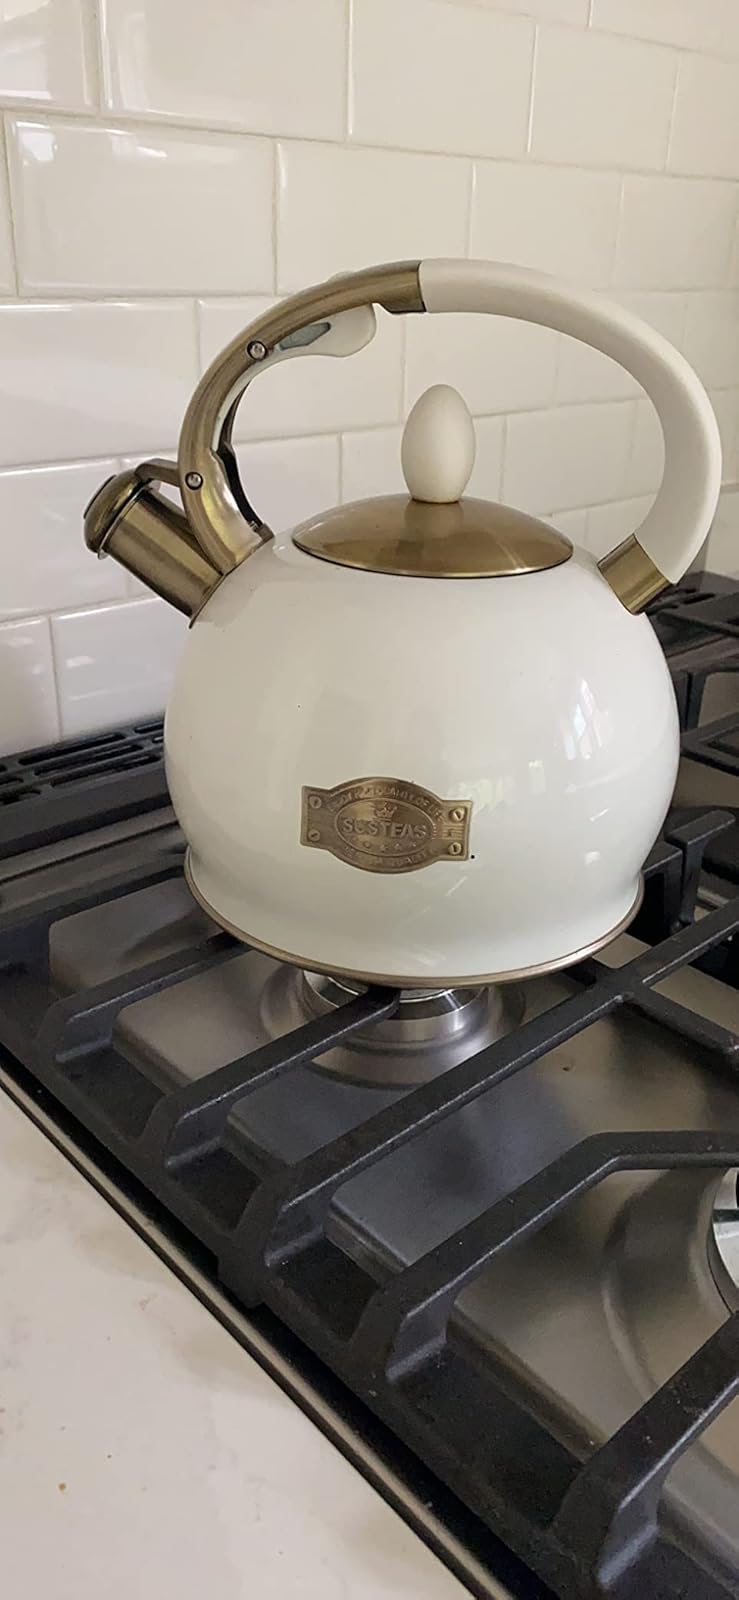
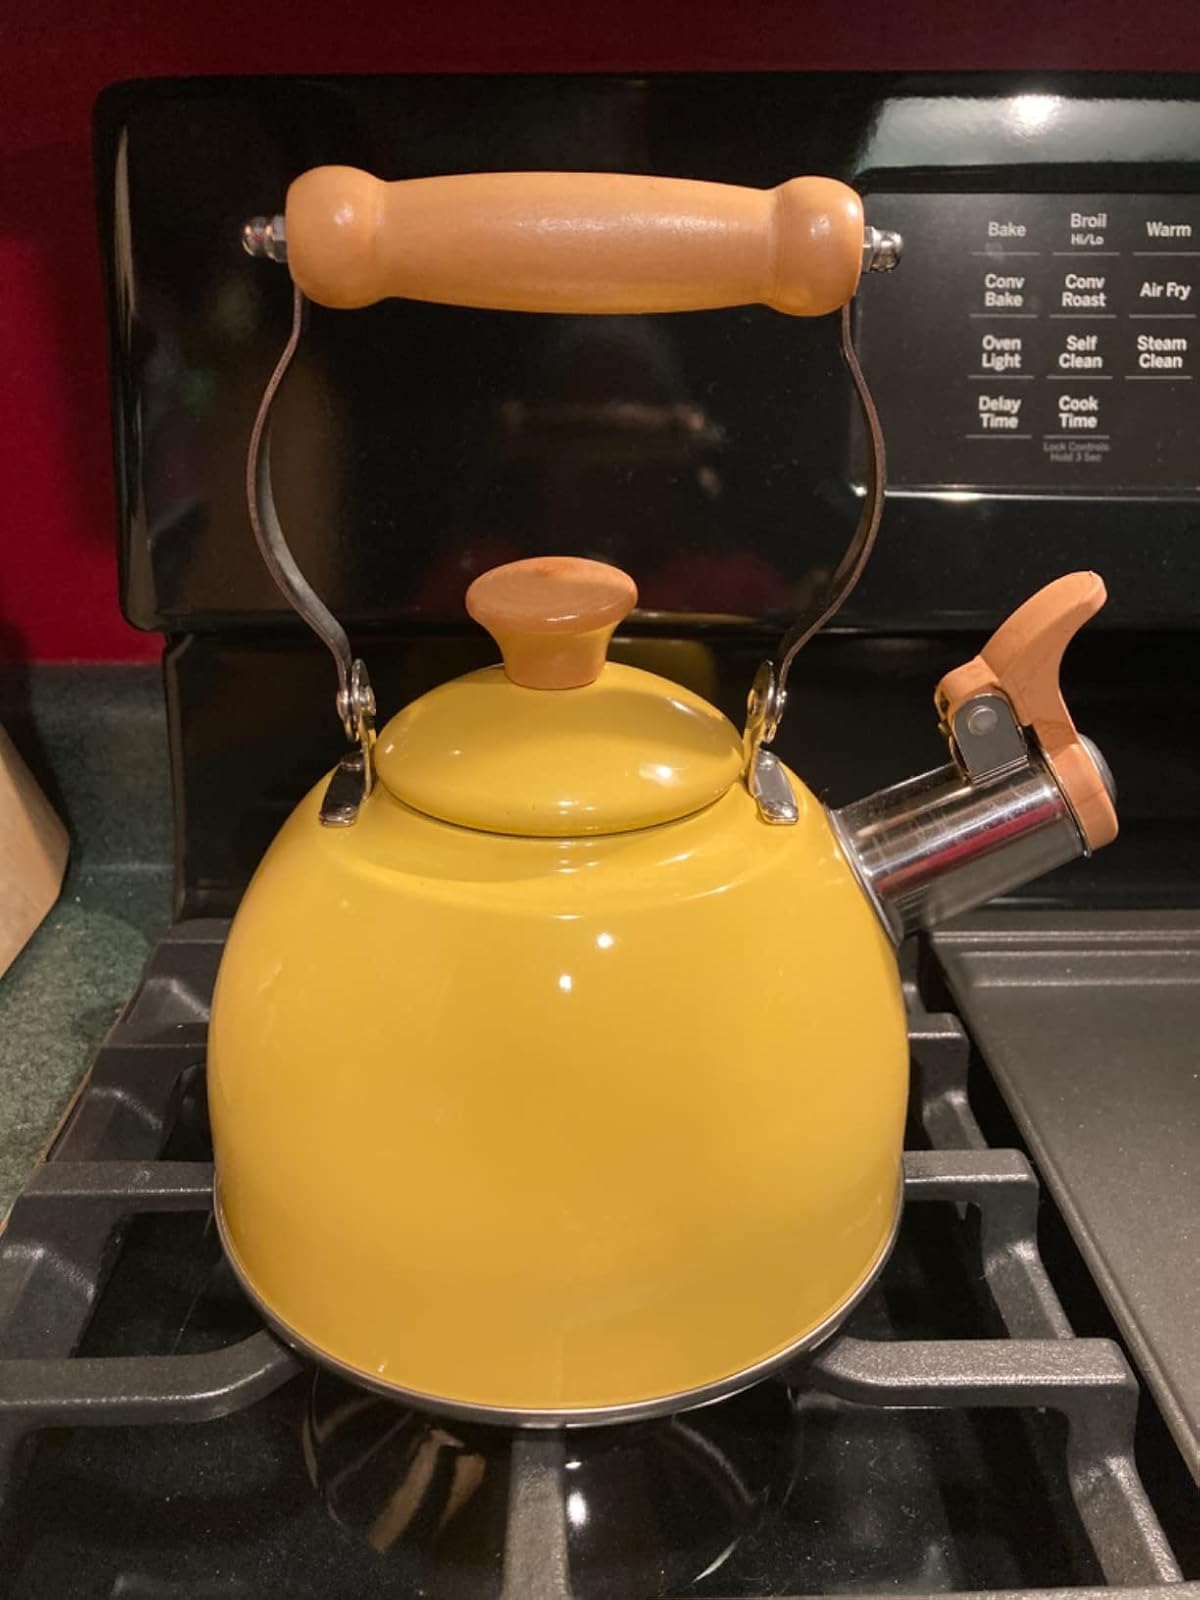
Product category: items_kettle
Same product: no